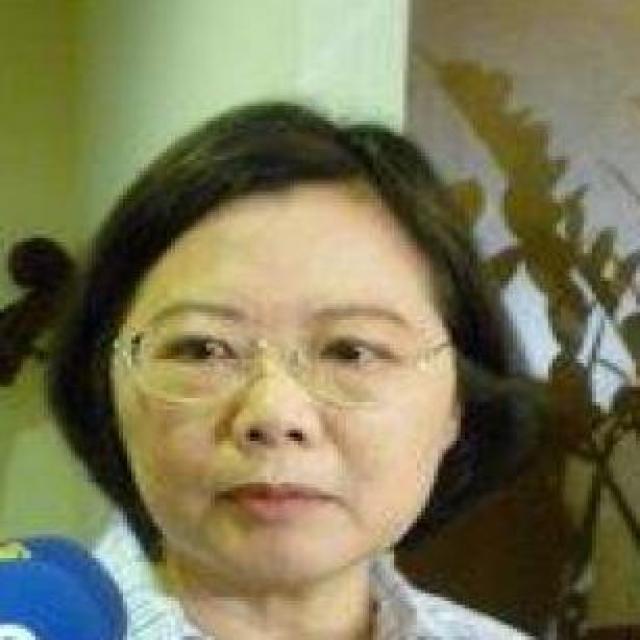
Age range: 45-64